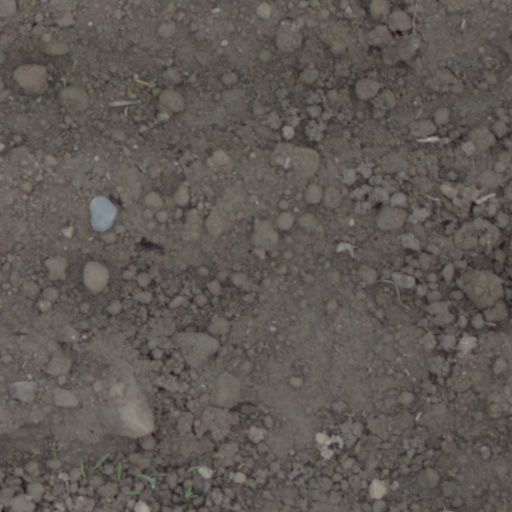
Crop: wheat